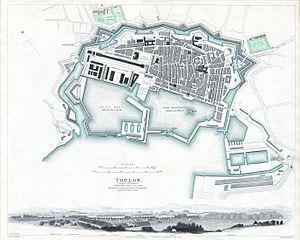
Le siège de Toulon est un conflit militaire qui a lieu de septembre à décembre 1793, après que les royalistes se sont emparés de la ville et l'ont livrée aux Britanniques : il oppose l'armée de la Première République française aux ennemis coalisés de celles-ci.